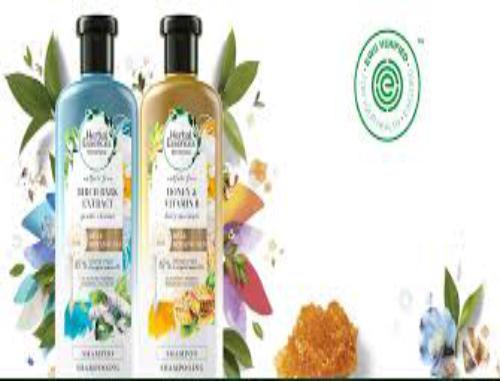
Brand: Herbal Essences
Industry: Necessities